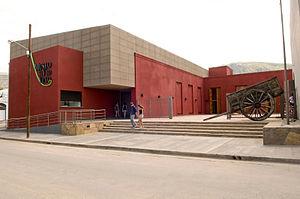
La province de Salta est une province de l'Argentine, située à l'extrême nord-ouest du pays. Elle est limitée au nord par la province de Jujuy et par la Bolivie, à l'est par le Paraguay, Formosa et la province du Chaco, au sud par les provinces de Santiago del Estero, de Tucumán et de Catamarca, enfin à l'ouest par le Chili.